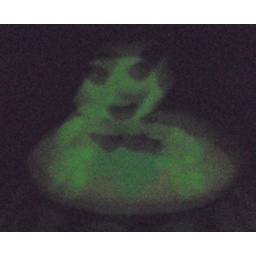
Glow in the Dark flying saucer with alien trinket box